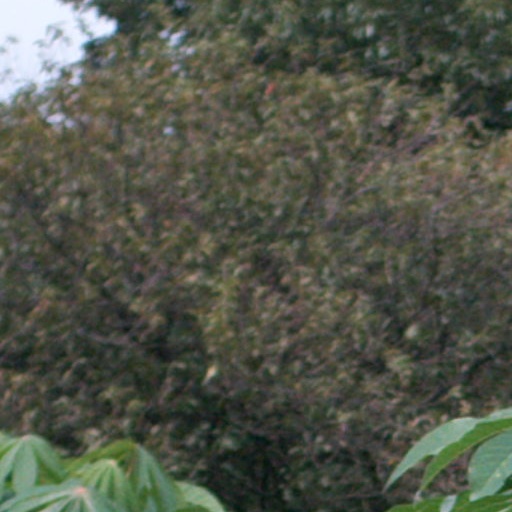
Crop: cassava